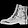
Label: Ankle boot